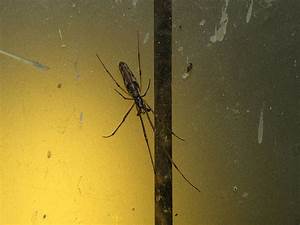
Label: spider